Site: brandenburg
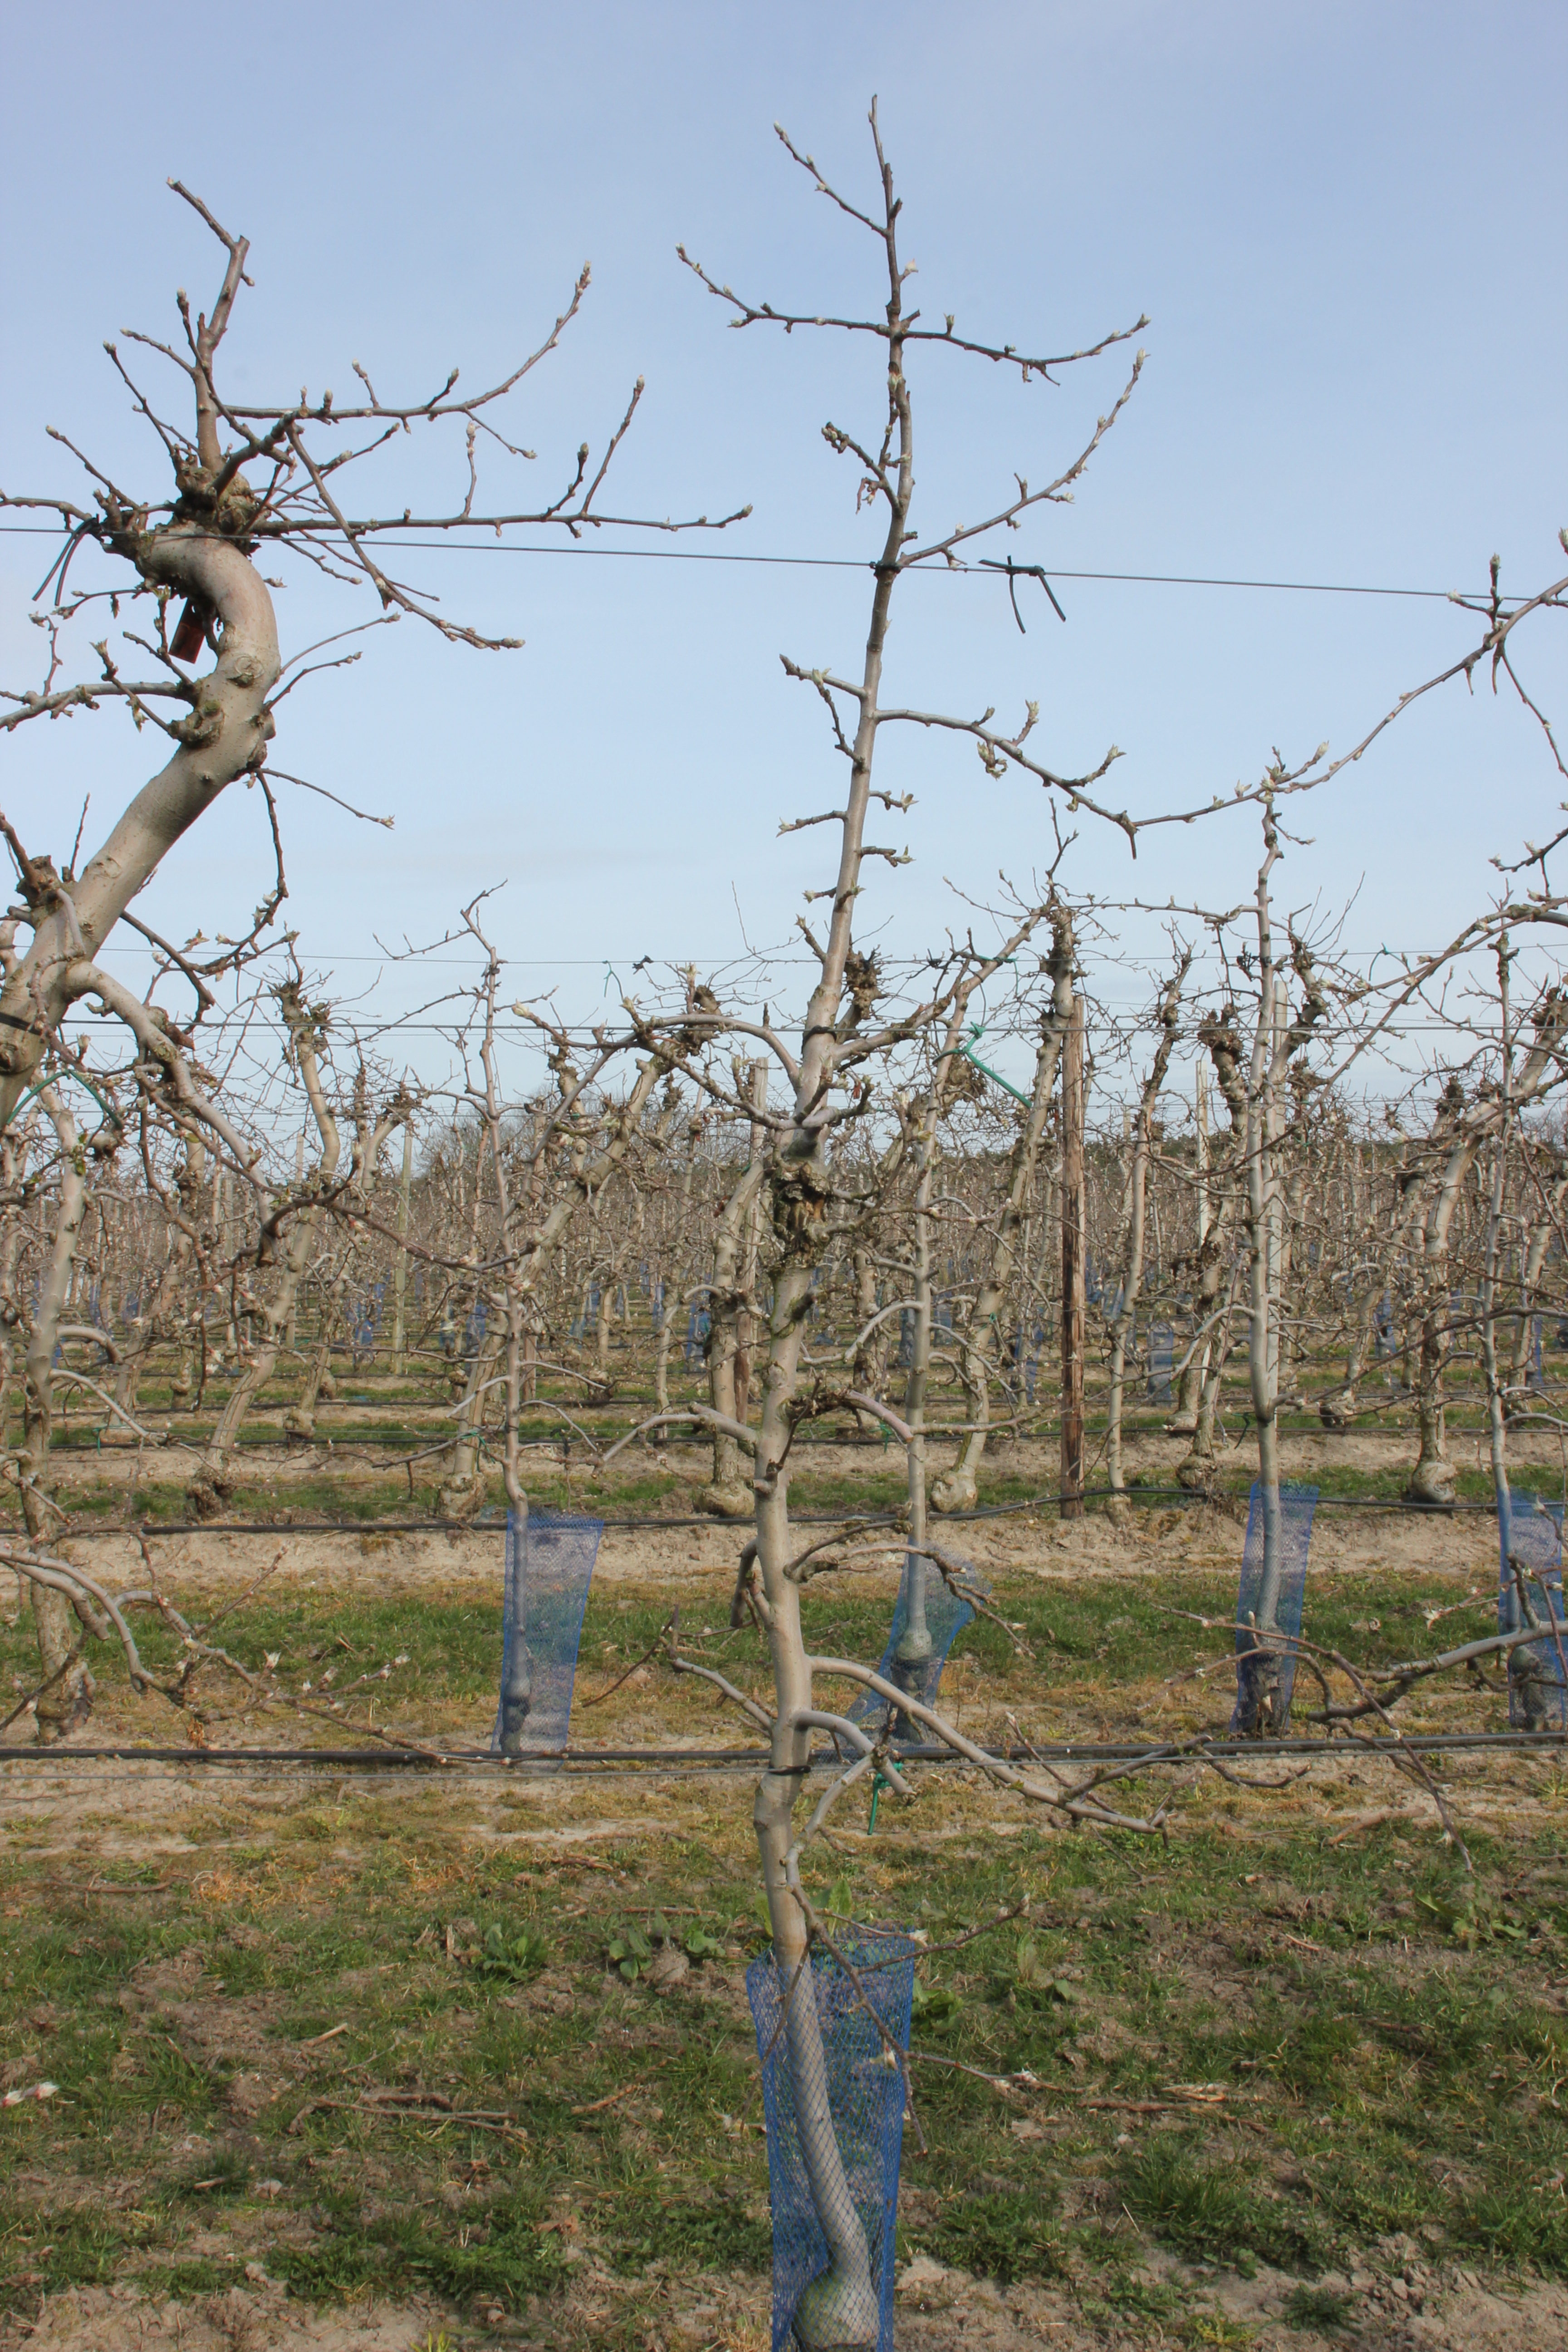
Growth stage (BBCH 54): Inflorescence emergence